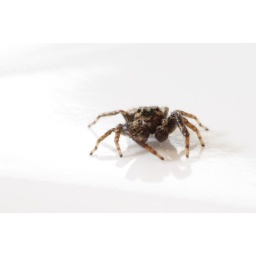
A spider, walking around in my bathroom. The sink proves to be quite a good background :)